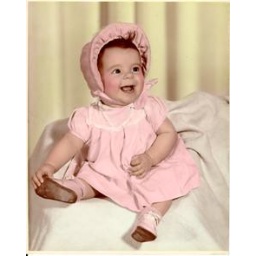
me, a happy baby in pink dress